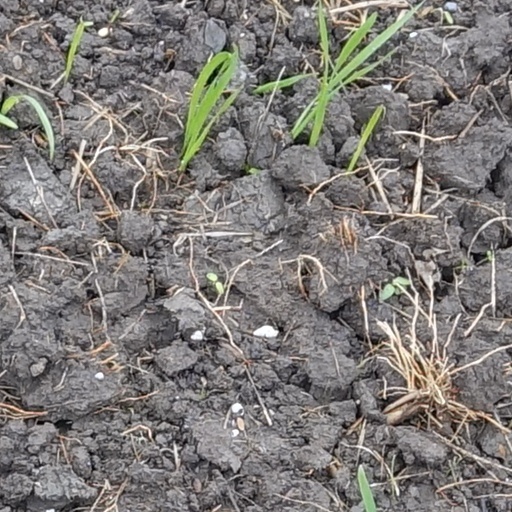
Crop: wheat